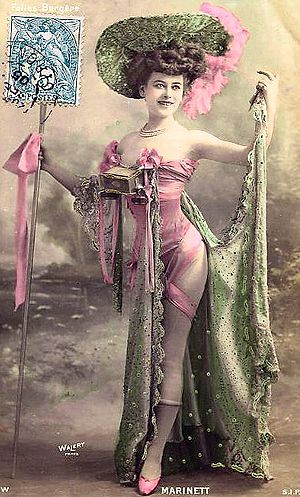
Folies Bergère
Kostume fra ca. 1900
Folies Bergère er et verdensberømt revyteater i Paris med adressen 32 Rue Richer. Det blev indviet den 2. maj 1869. Teateret var længe kendt for sine shows med uforlignelige kostumer. Folies Bergère havde sin storhedstid fra 1890 til 1920.